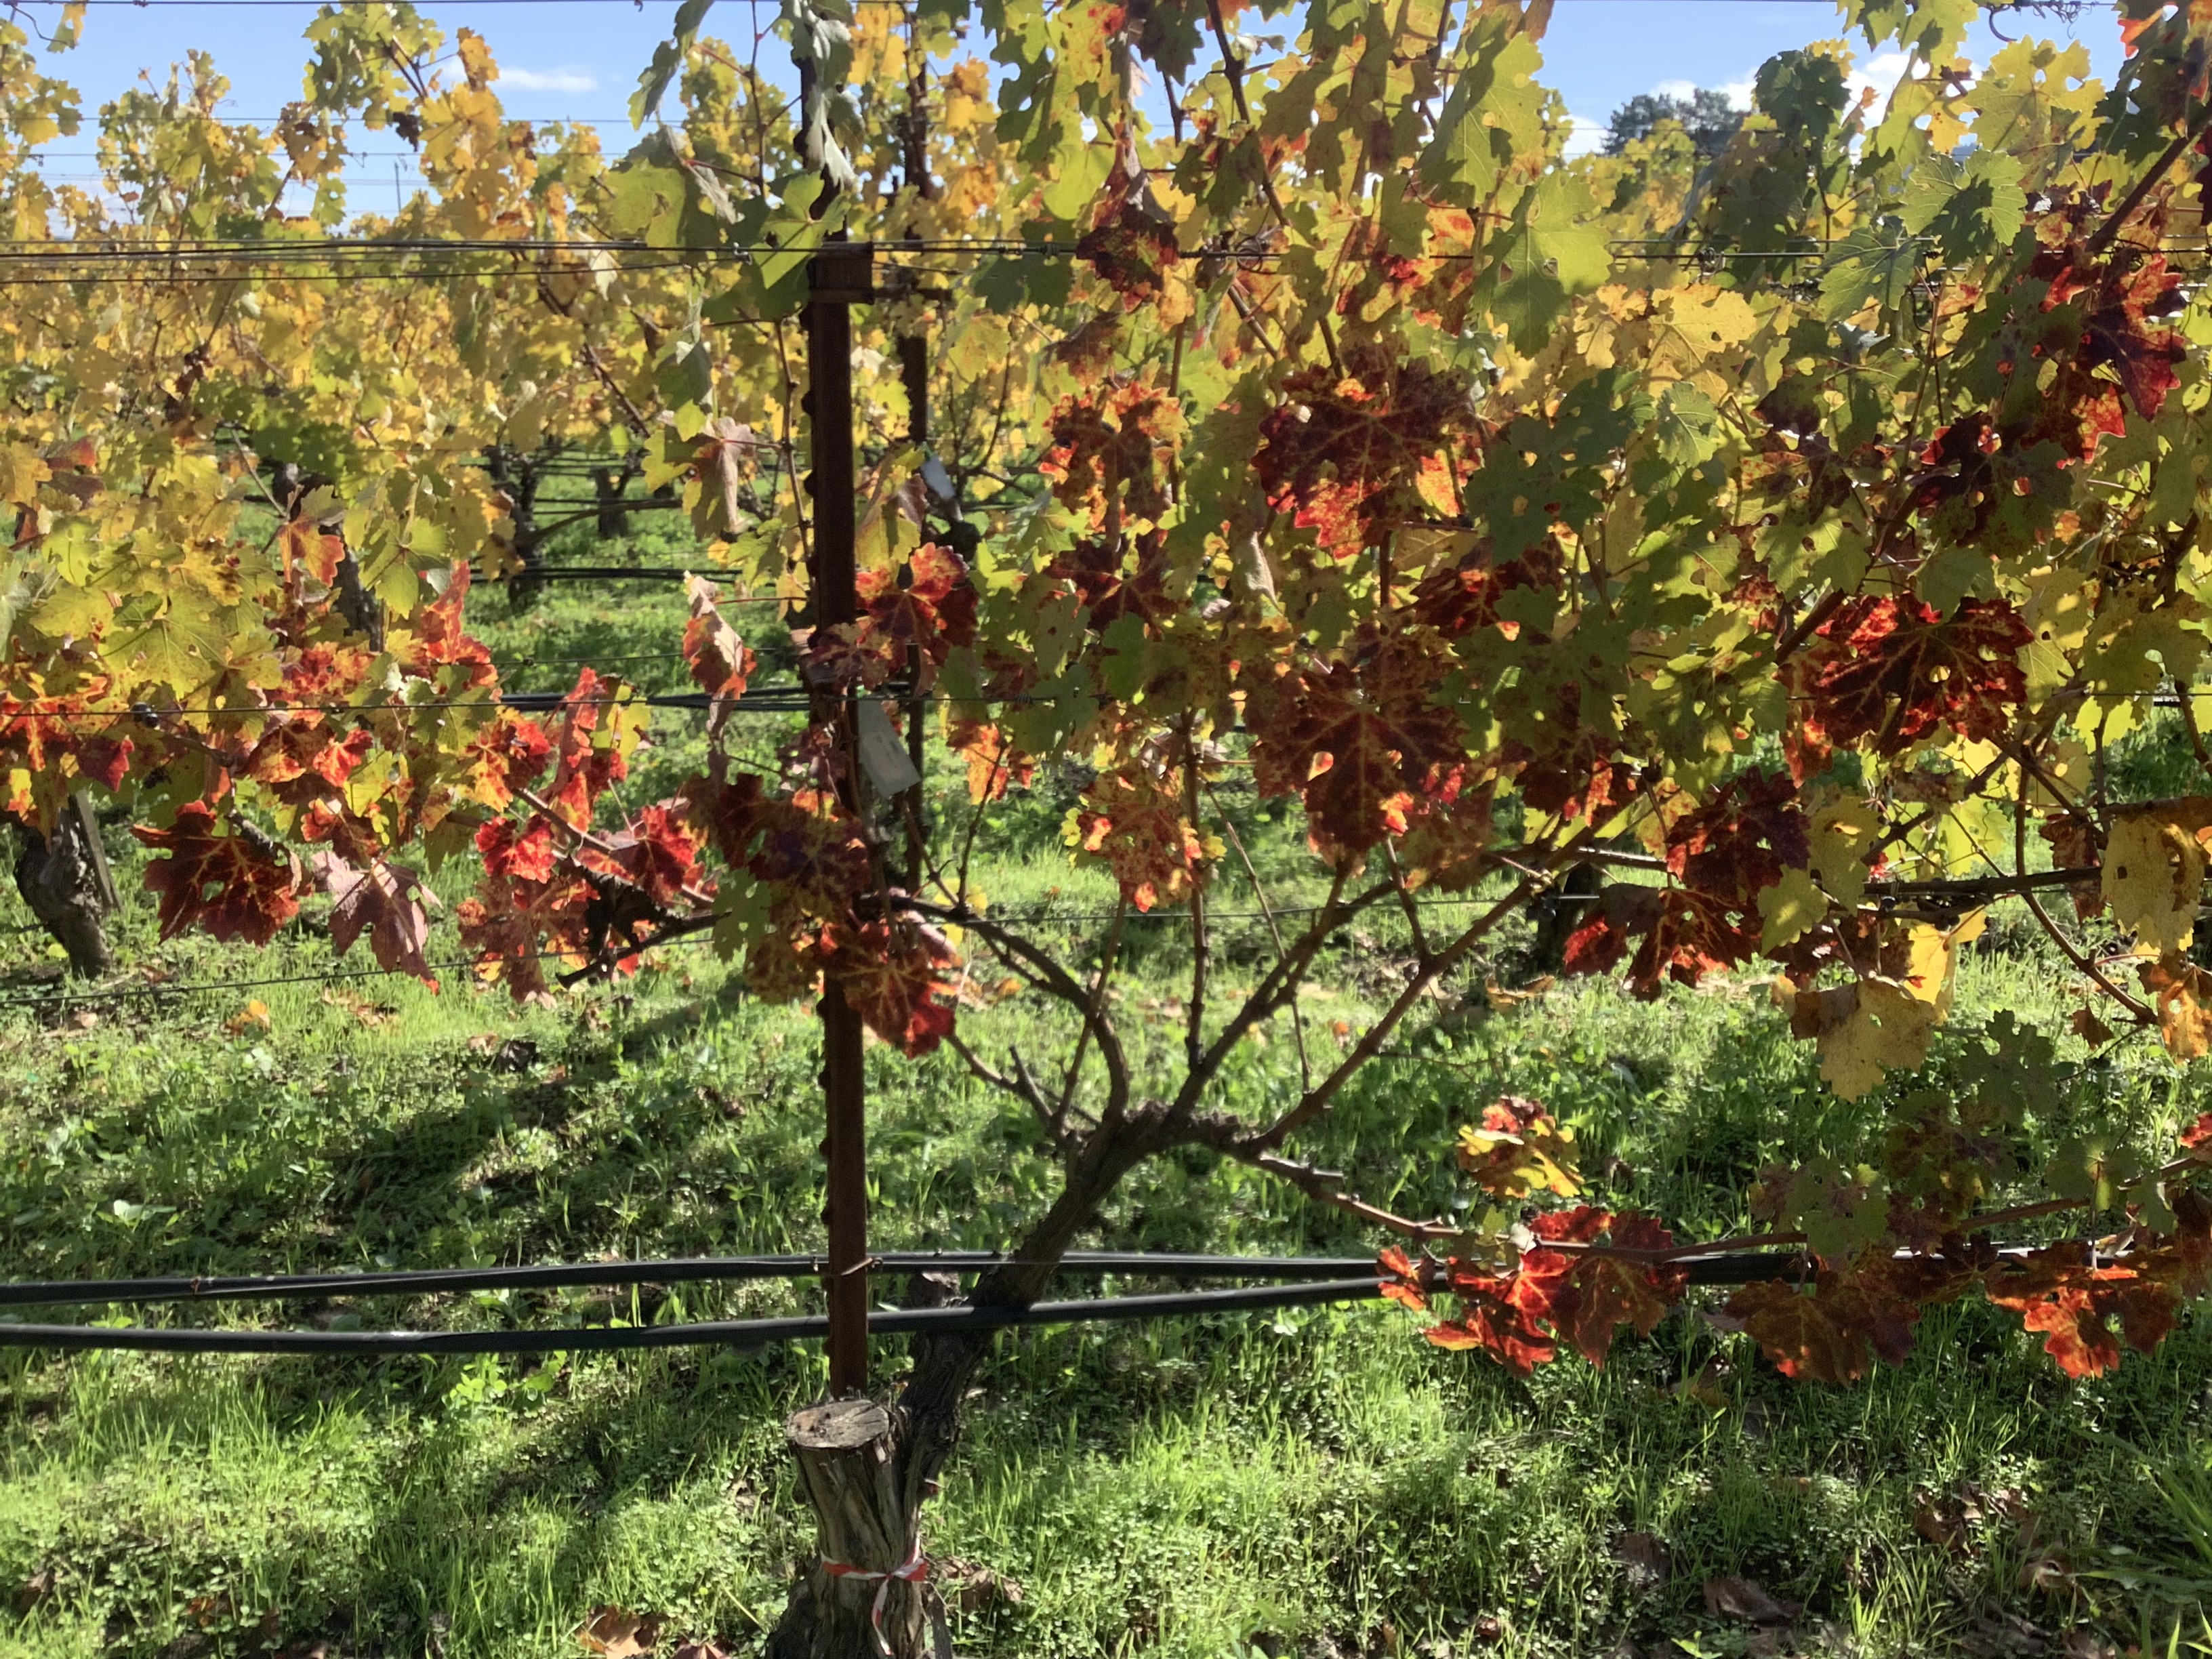
Label: Red Blotch